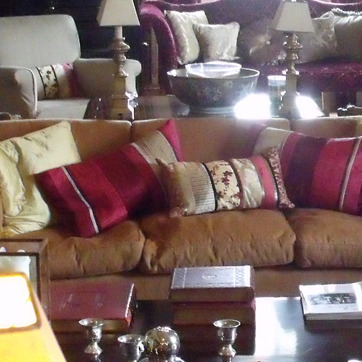
Material: fabric